Jacob Dingee House

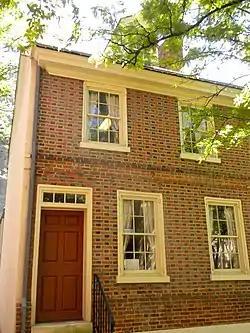
Jacob Dingee House, June 2010

Jacob Dingee House is a historic home located at Wilmington, New Castle County, Delaware. It was built about 1771, and is an example of an 18th-century urban residence continually occupied by working families. It is a two-story, brick dwelling consisting of a 17 feet, 5 inches wide by 24 feet deep main block connected to a 13 feet, 8 inch wide, and 31 feet deep rear wing by a 10 feet wide, 6 feet long connector wing. It is adjacent to the Obidiah Dingee House. In 1976, it was moved from its original location at 105 E. 7th Street to Willingtown Square of the Delaware Historical Society.